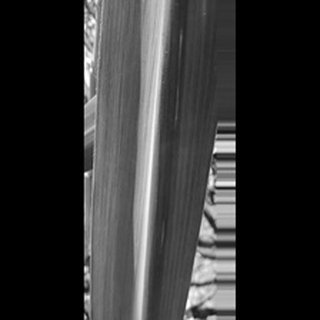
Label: healthy_sugarcane